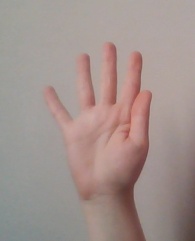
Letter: sheen